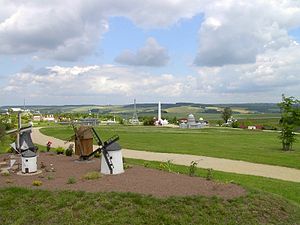
Miniwelt
Blik udover miniatureparken.
Miniwelt er en miniaturepark i Lichtenstein i Sachsen, der blev åbnet i juli 1999, og som efterfølgende har haft mere end 1,5 mio. besøgende. Parken dækker et område på over 40.000 m² med modeller af berømte bygningsværker fra hele verdenen i størrelsesforholdet 1:25.